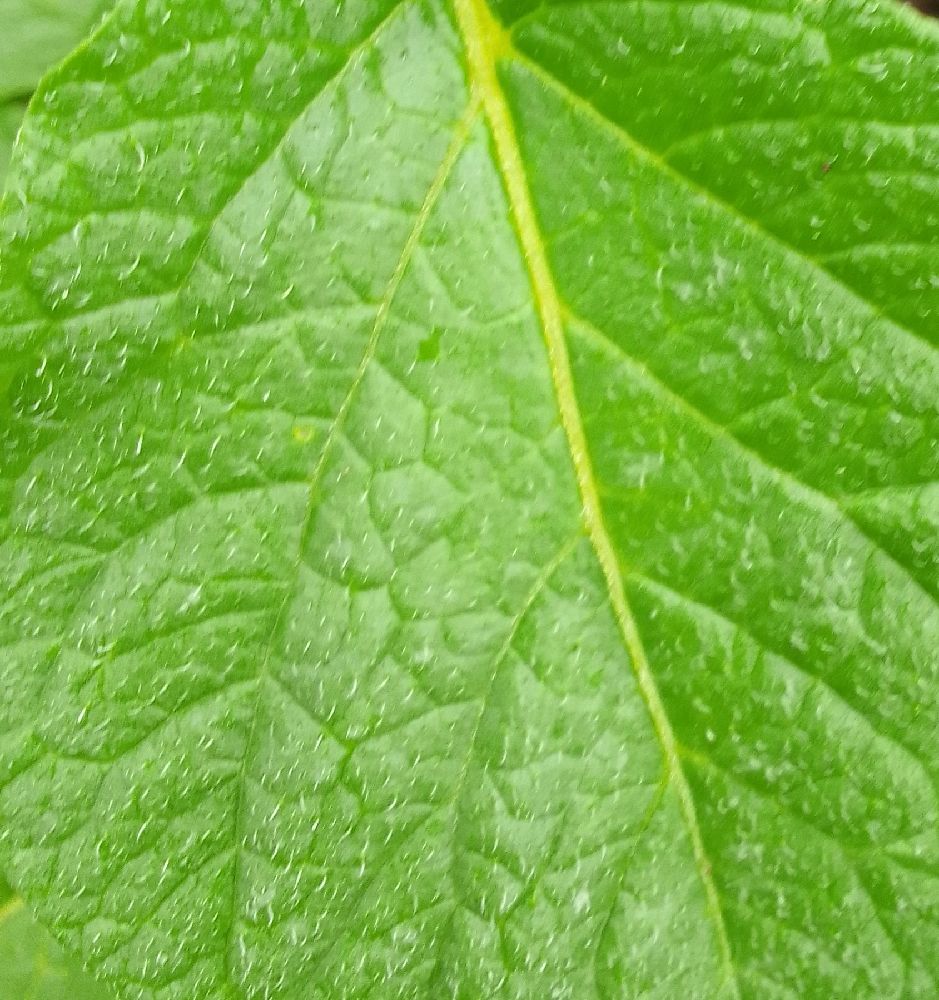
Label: Healthy